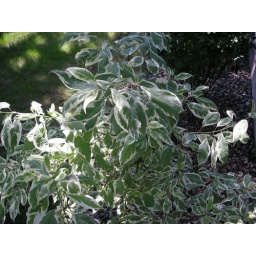
Dogwood plant - near front door